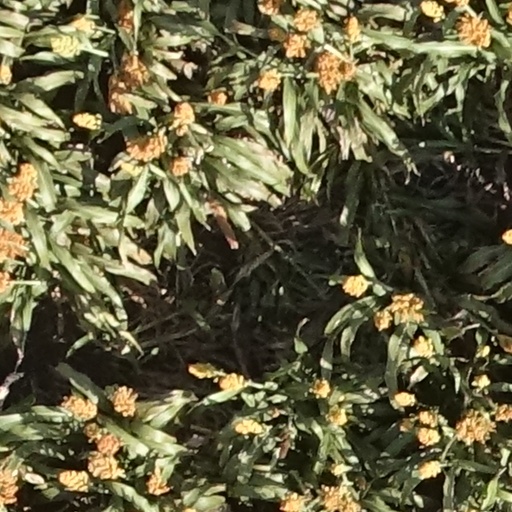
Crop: sorghum